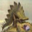
Label: dinosaur